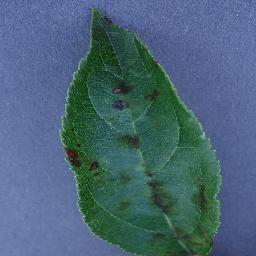
Label: Apple___Apple_scab